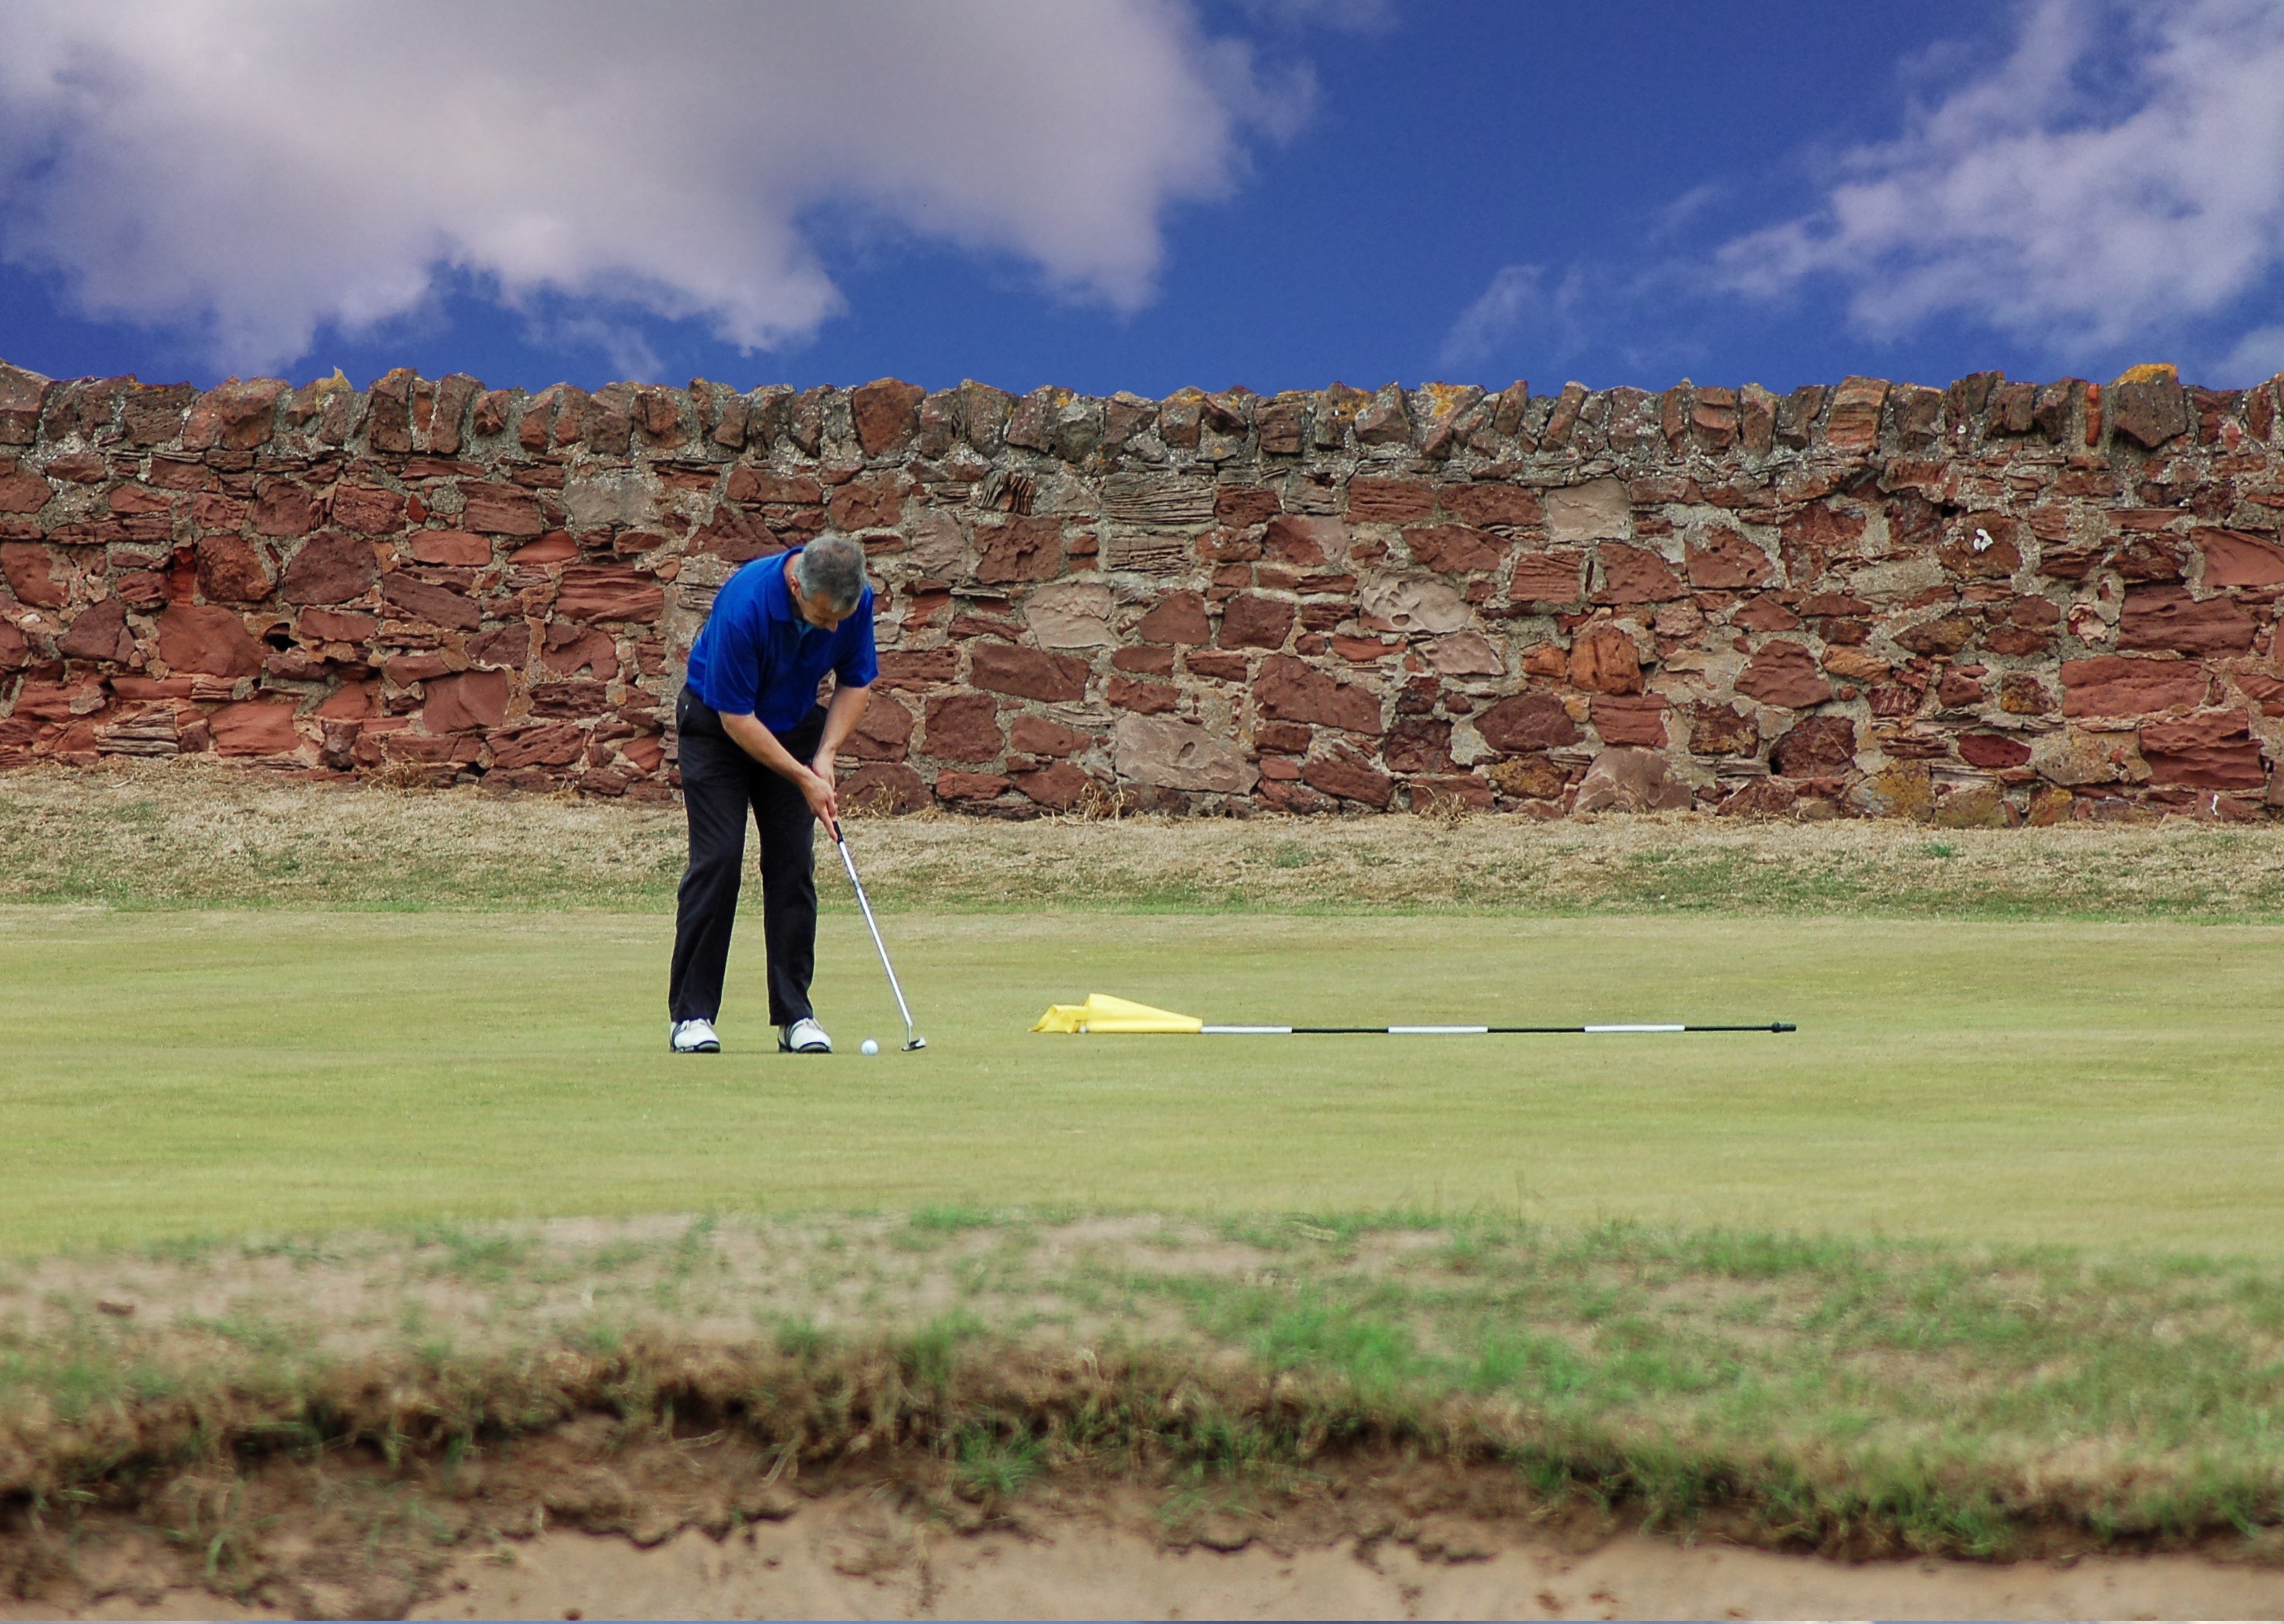
man, grass, structure, sport, field, game, play, hole, male, recreation, green, club, leisure, player, baseball field, golf, activity, golf course, golfing, golf ball, golf club, outdoors, sports, grassland, ball, course, hobby, golfer, recreational, putting, putt, putting green, golf clubs, ball game, outdoor recreation, golf green, sport venue, individual sports